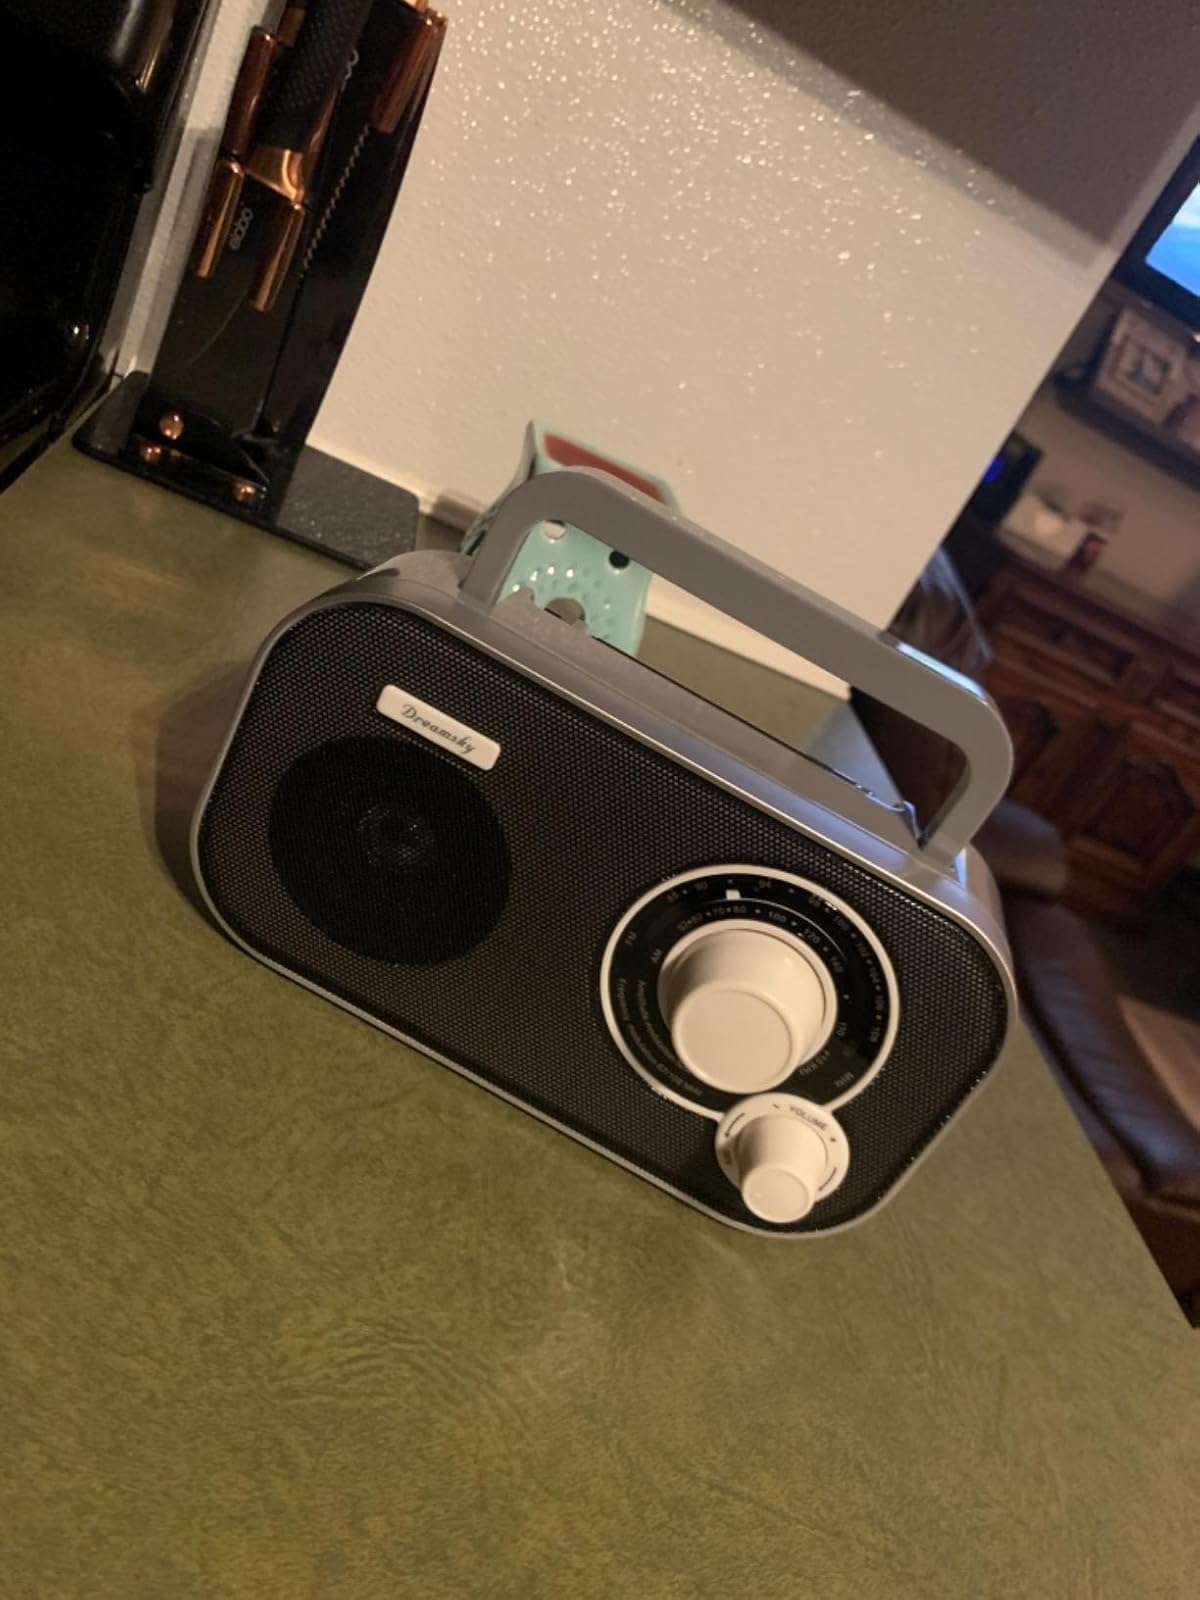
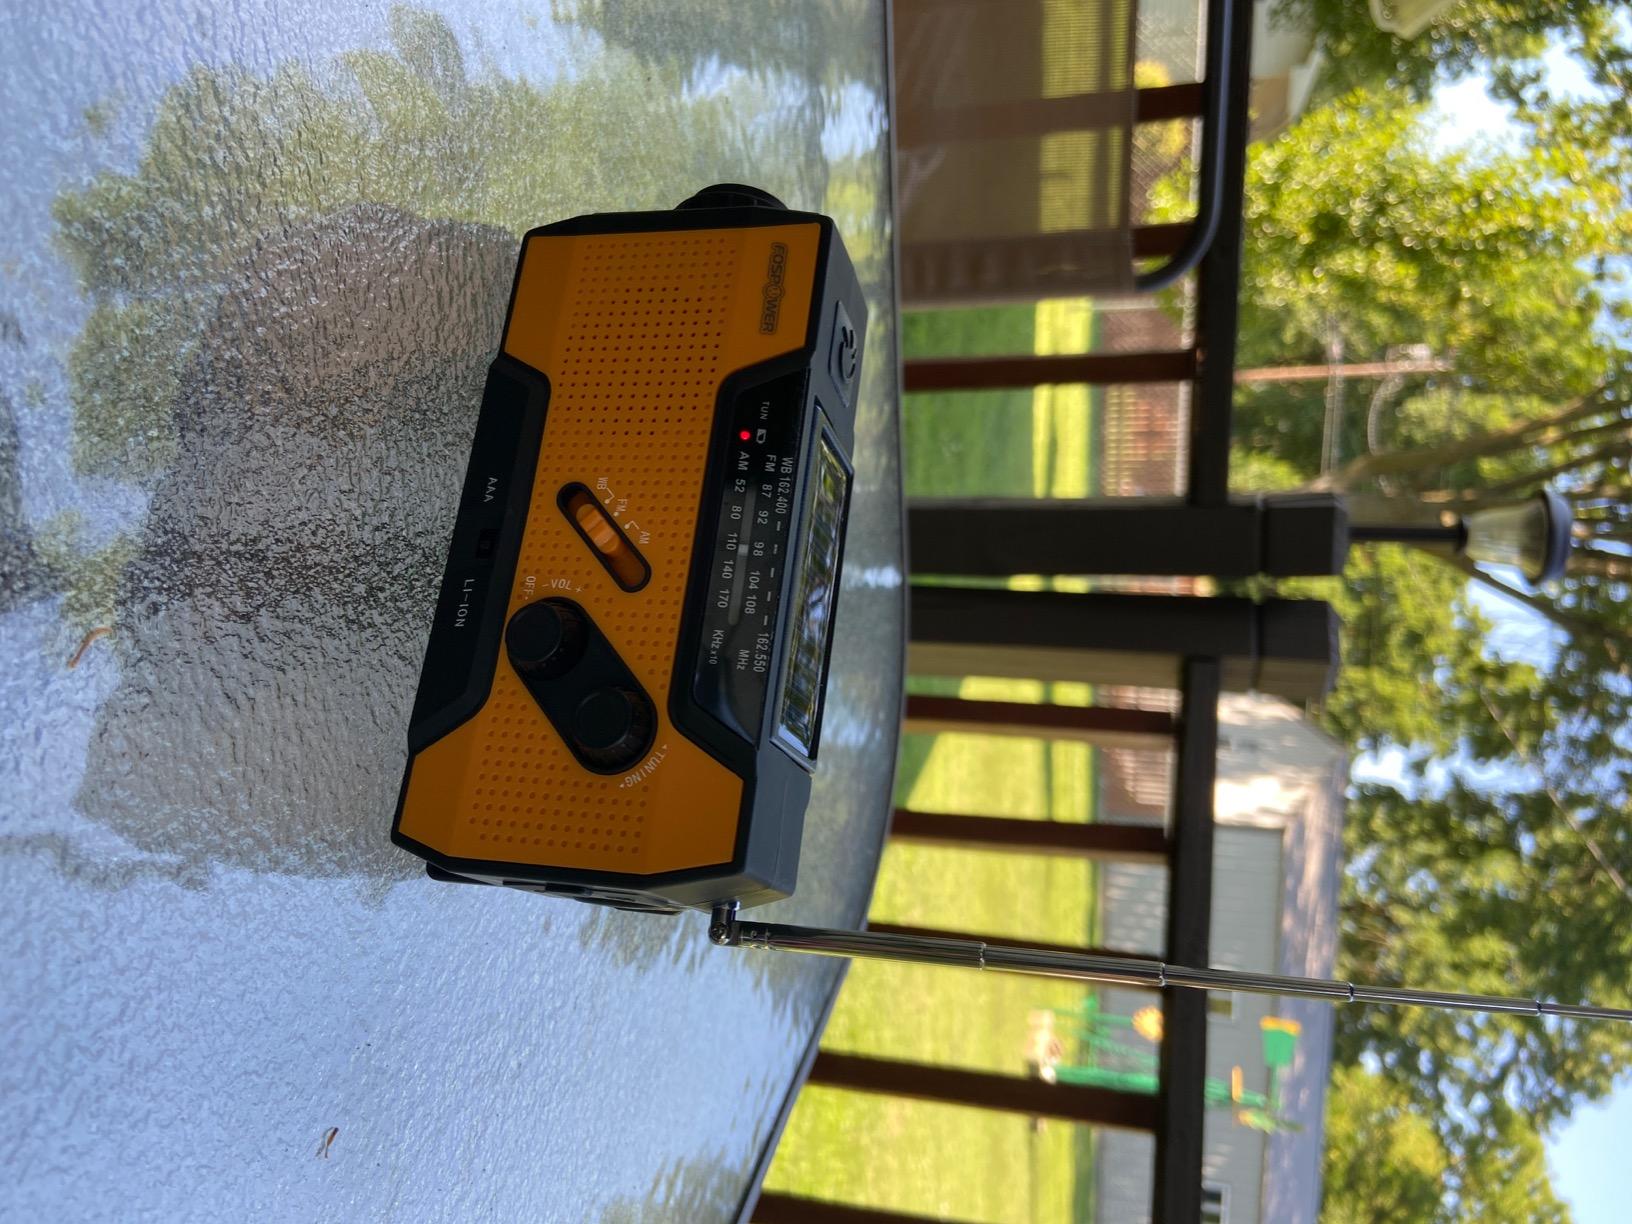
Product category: radio
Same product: no